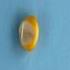
Maize quality: Good